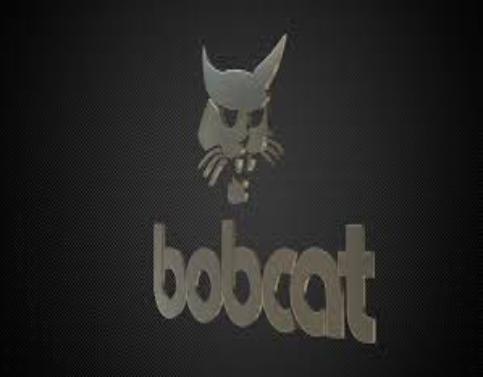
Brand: bobcat
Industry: Transportation